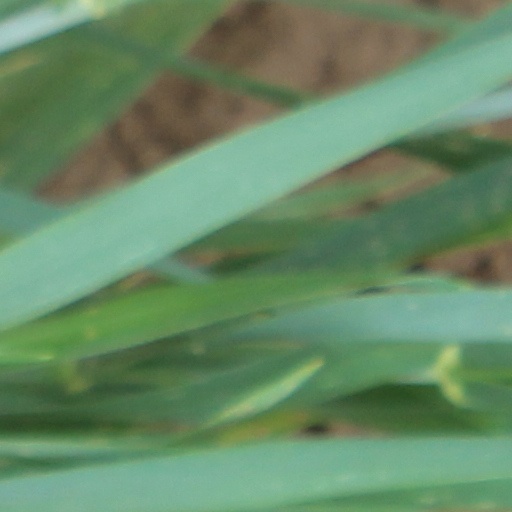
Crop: wheat